Byzantine economy

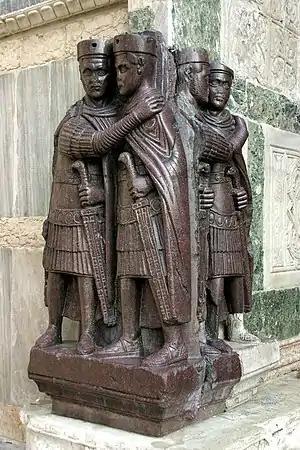
The porphyry statue of the Tetrarchs was plundered from Constantinople and placed on the façade of Saint Mark's Church, Venice.

After the demise of the Komnenoi, the Byzantine economy declined under the impact of several factors: the dismemberment of the Empire after 1204, the successive territorial losses to the Turks (although the strong economic interaction of Byzantine territories with those lost by the Empire continued), and the Italian expansion in the Mediterranean and the Black Sea. When Isaac II Angelos became Emperor in 1185, a mob broke into the palace and carried off pounds of gold, pounds of silver, and 20,000 pounds of bronze coins. In 1195, Holy Roman Emperor Henry VI forced Byzantine Emperor Alexios III Angelos to pay him a tribute of pounds of gold (originally pounds of gold) and in 1204 Alexios III took pounds of gold (or 72,000 "hyperpyra") when he fled Constantinople. The presence of the crusading army not only culminated in a violent sack that dispersed and destroyed the accumulated wealth, and culture of centuries, but was accompanied by a series of fires that ravaged the northern and central sections of the city resulting in a steady exodus of the city's residents to the Greek centers of government in exile. The sack of Constantinople by Latin crusaders in 1204 was an economic catastrophe. Due to the financial crisis, the state could only pay silver marks ( pounds of pure silver) out of silver marks (equivalent to 800,000 "hyperpyra") to the Crusaders in 1204. The official tally of plunder from Constantinople was about silver marks, the equivalent of about 3,600,000 "hyperpyra" or 50,000 pounds/22.5 tonnes of gold. The impoverished Latin emperors melted down statues for coin, while the Venetians exported their declining profits, along with choice relics and architecture spolia for their churches. In 1237, Latin Emperor Baldwin II pawned the Crown of Thorns to a Venetian merchant for gold coins.